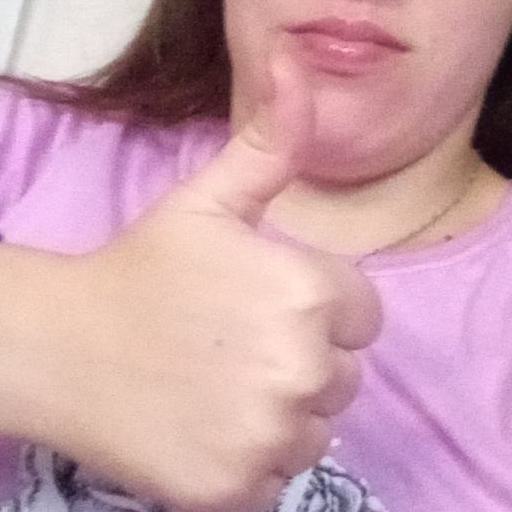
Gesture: like